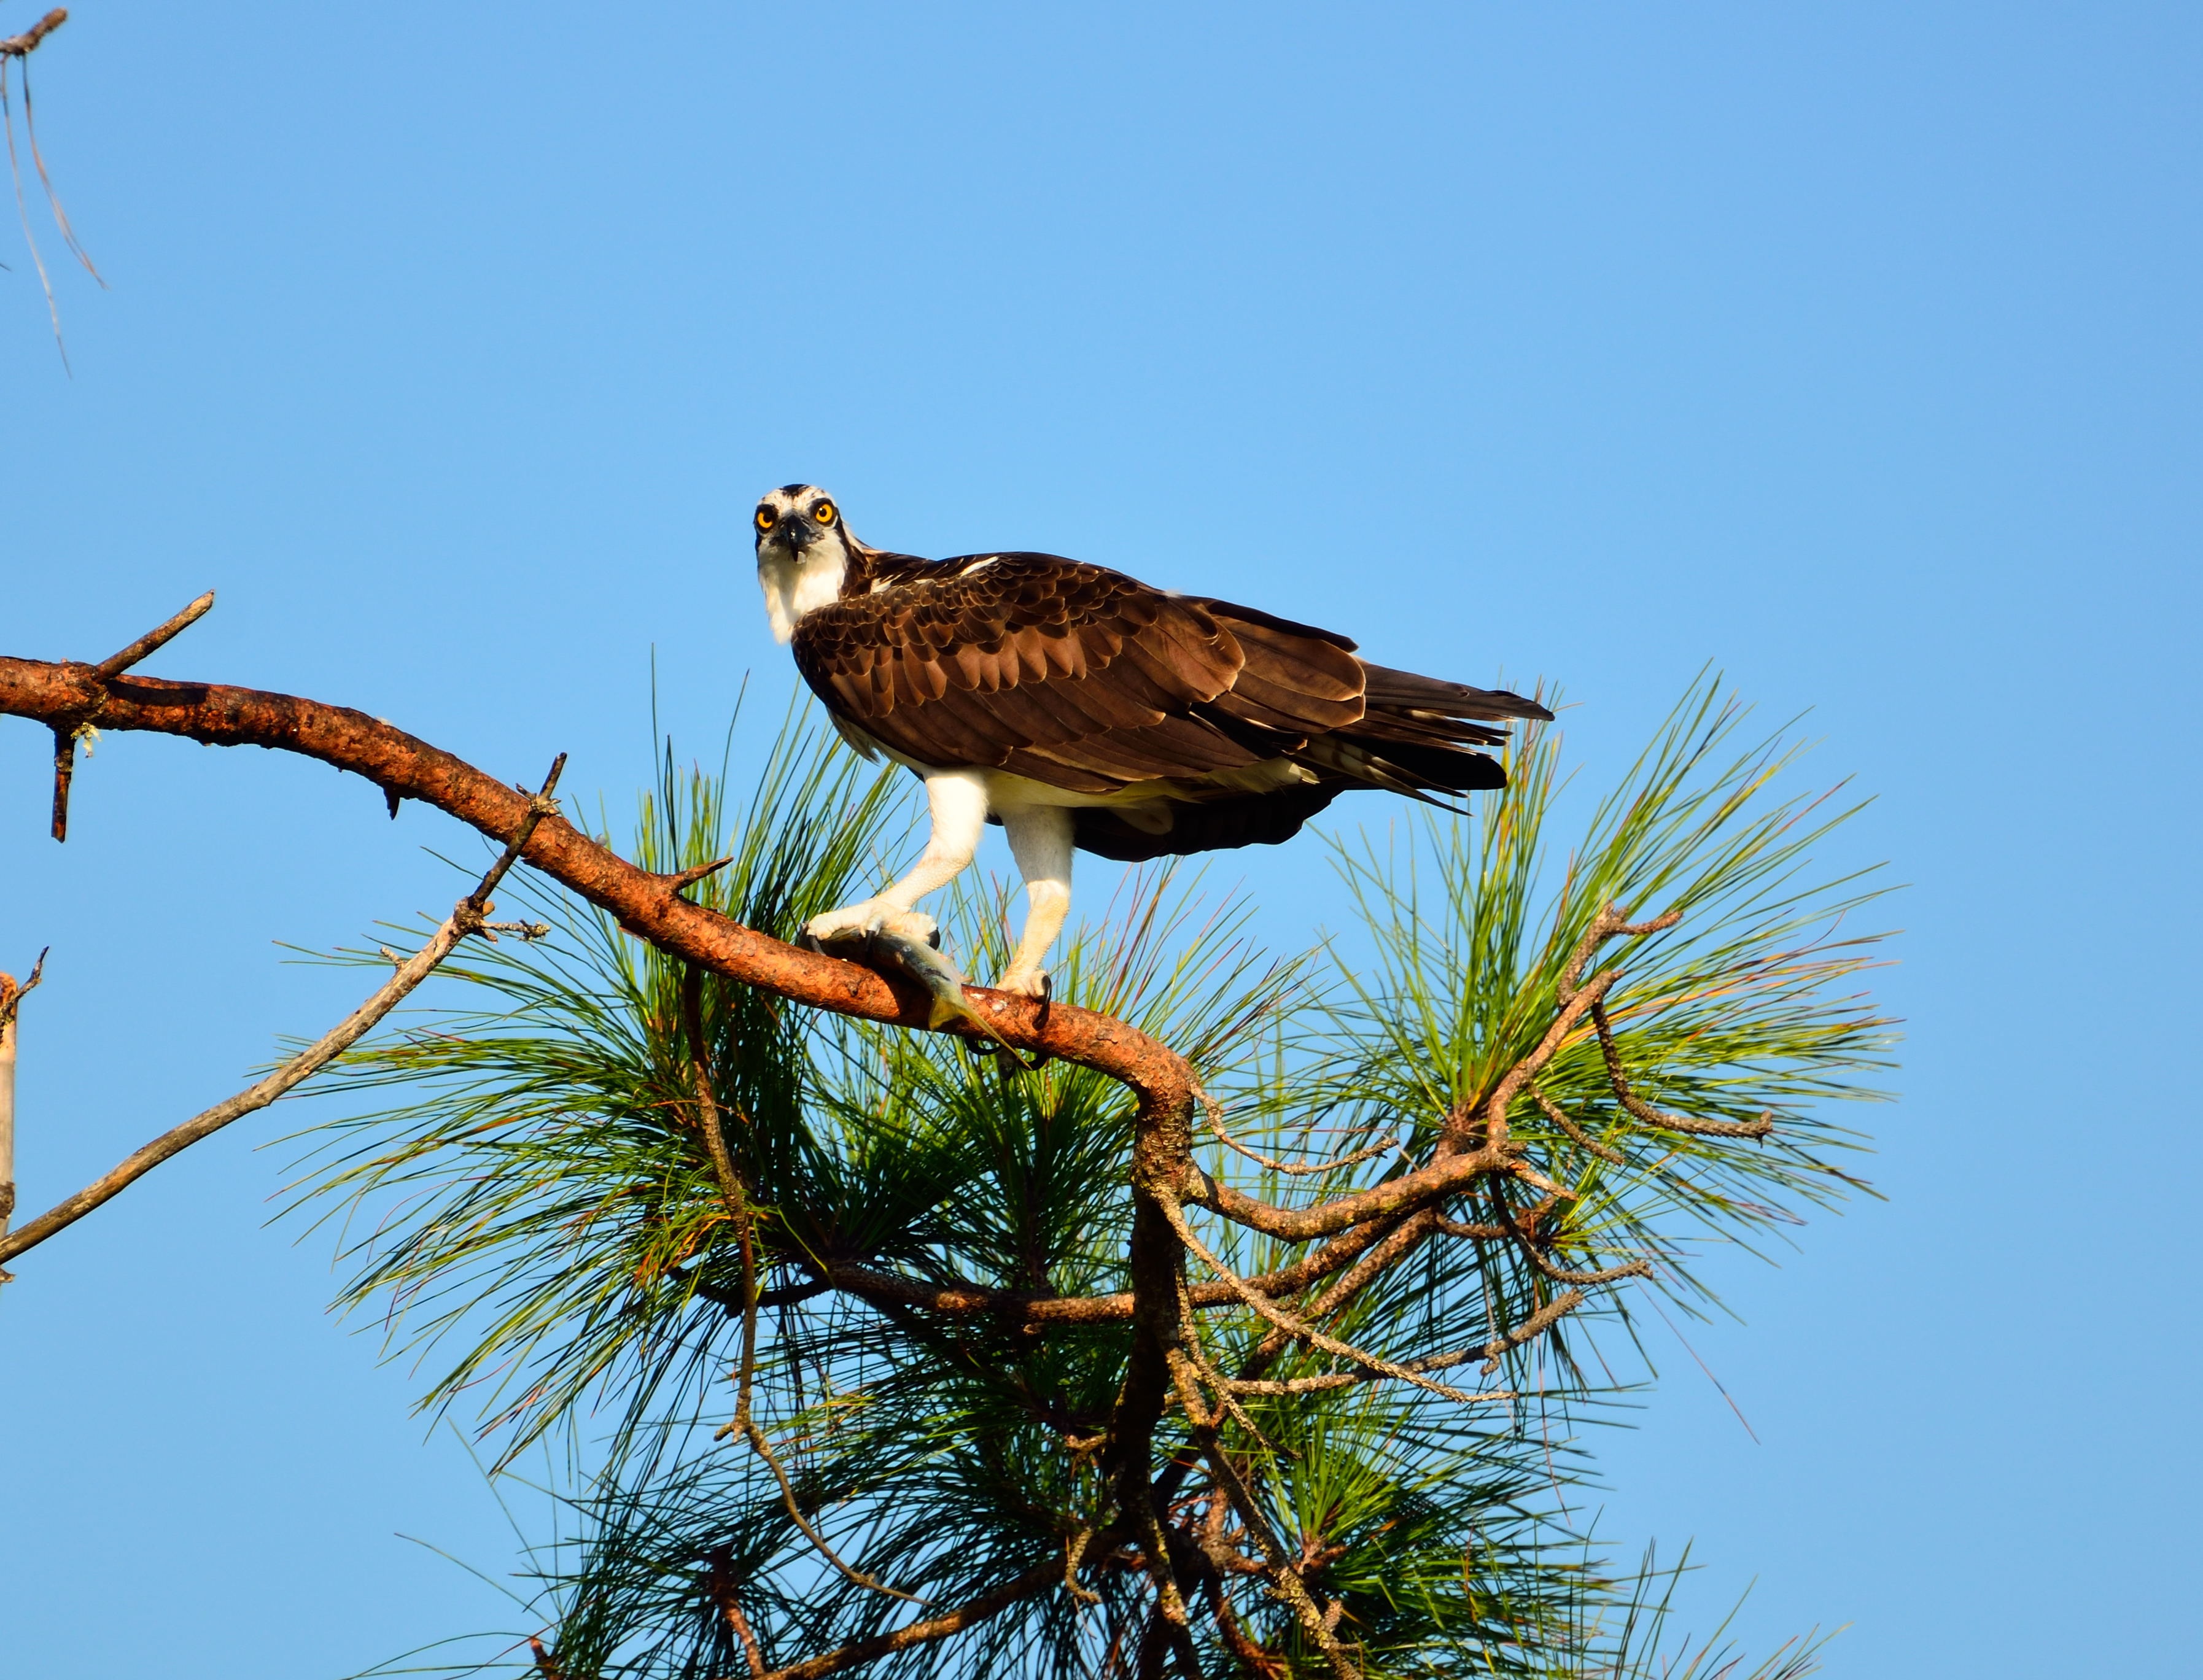
tree, nature, branch, bird, sky, flying, fly, looking, wildlife, wild, beak, eagle, predator, hawk, feather, fauna, raptor, plumage, bird of prey, bald eagle, eyes, claws, wings, vertebrate, beauty, osprey, resting, talons, hunter, prey, perched, adult, eagles